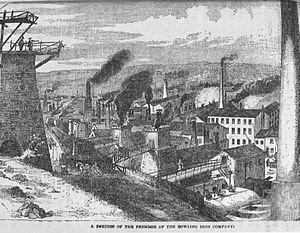
Bradford est une ville située dans le Yorkshire de l'Ouest en Angleterre, au pied des Pennines, à 14 km à l'ouest de Leeds et à 26 km au nord-ouest de Wakefield. Faisant historiquement partie du West Riding of Yorkshire, la ville est devenue un arrondissement municipal en 1847 puis obtient sa charte de ville en 1897. À la suite de la réforme du gouvernement local en 1974, le statut de cité a été attribué à l'arrondissement métropolitain de la cité de Bradford. Bradford fait partie de la zone urbaine du Yorkshire de l'Ouest qui comptait 1,5 million d'habitants en 2001 ; c'est le quatrième plus grand district métropolitain du Royaume-Uni. La ville compte 531 483 habitant en 2018.